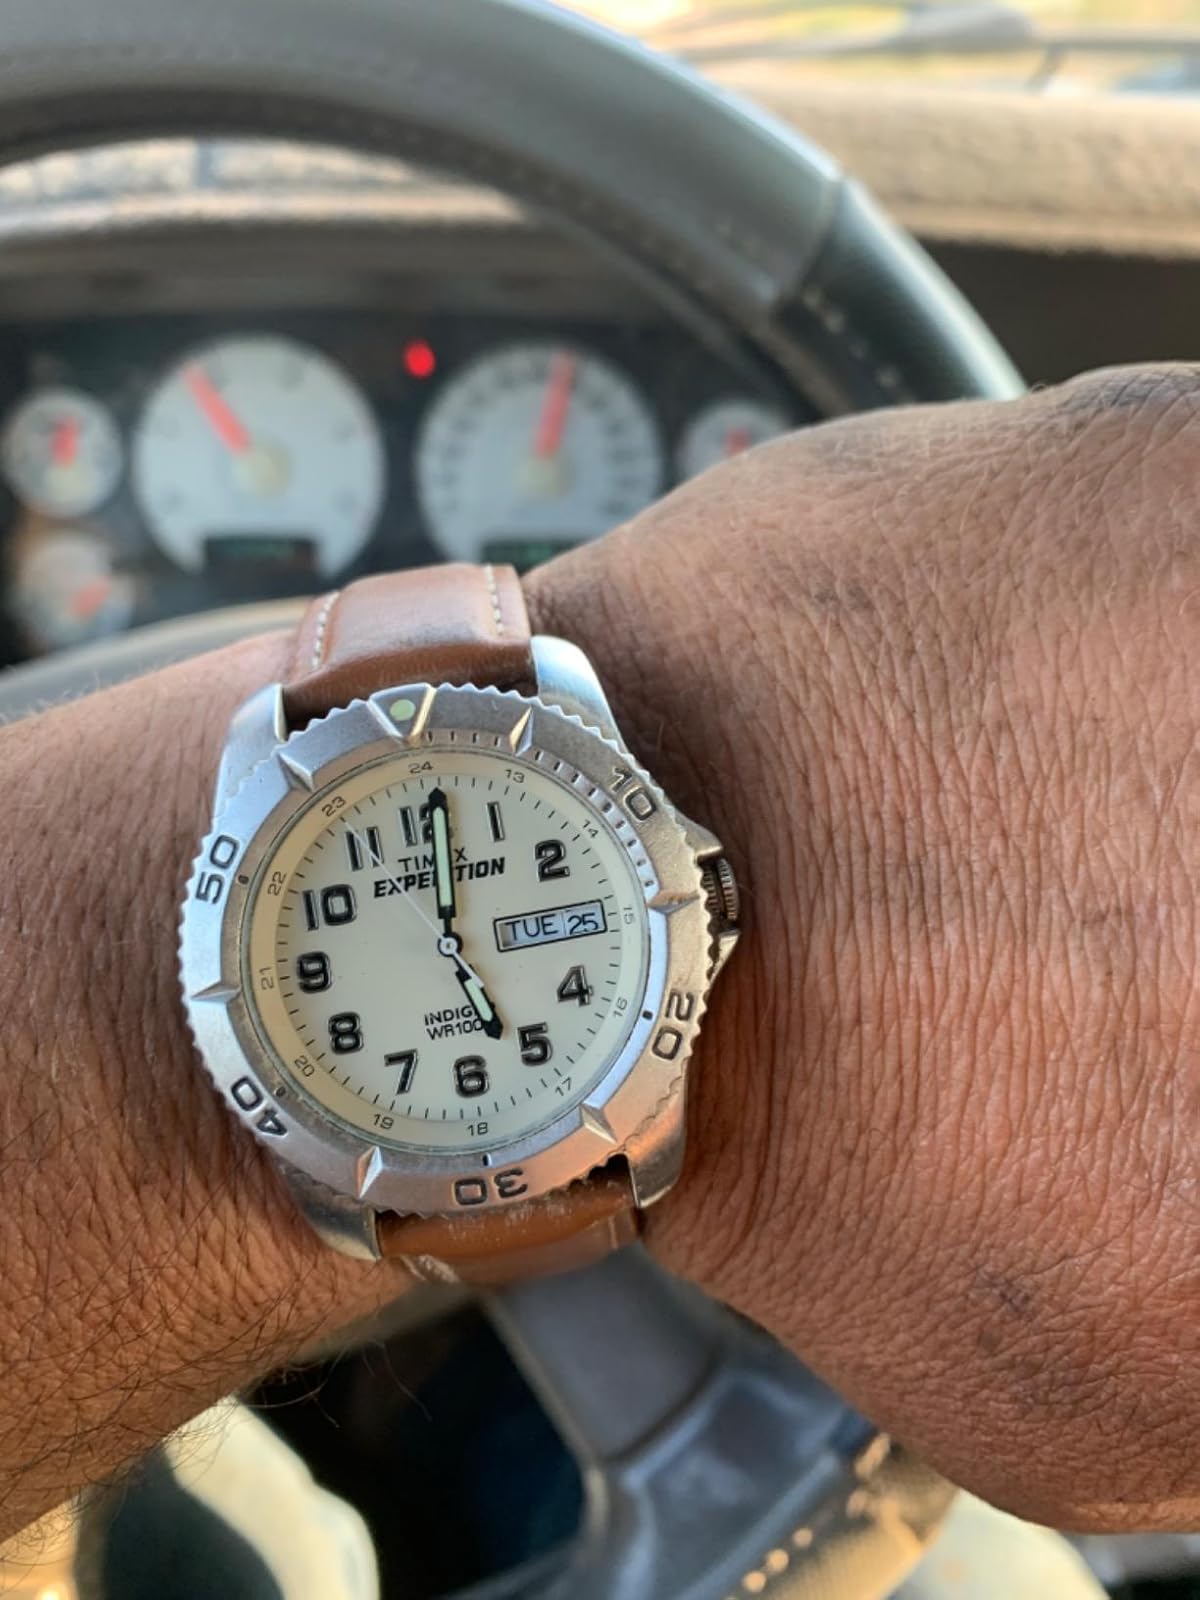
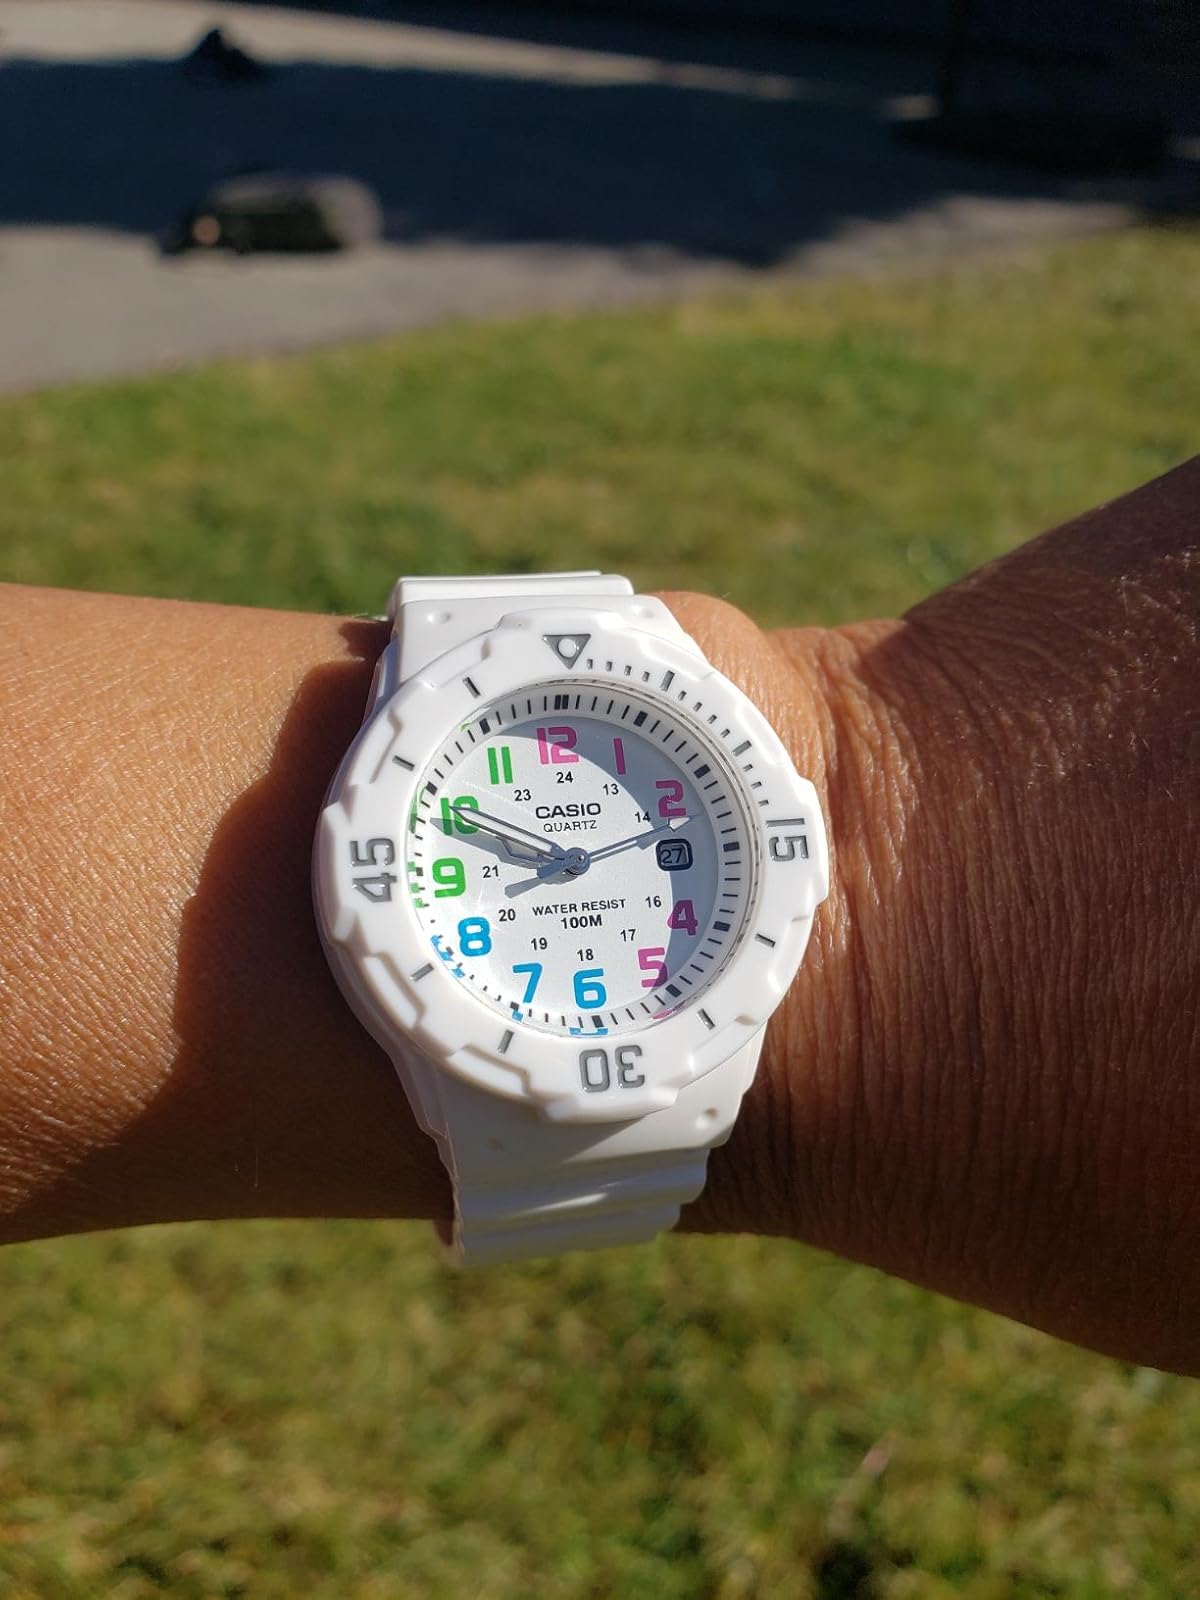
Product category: accessories_watch
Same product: no